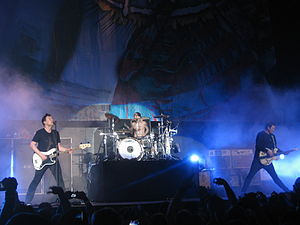
Blink-182
Blink-182 på scenen af Valley View Casino Center i San Diego, Californien.